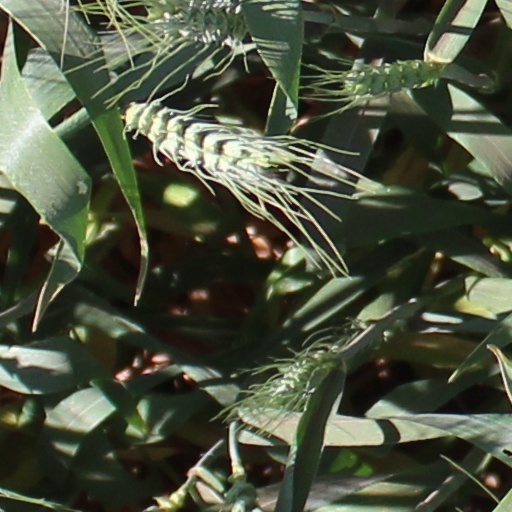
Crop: wheat